Flag of Italy

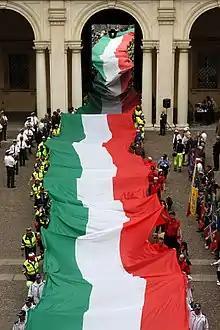
This Italian flag entered the "Guinness World Records" due to its length.

During the flight over Vienna, on 9 August 1918 aerial flyer Gabriele D'Annunzio launched the tricolour leaflet over Vienna with which he exhorted the enemy to surrender and end the war. The Italian troops then entered Trieste in November 1918 following the victory in the battle of Vittorio Veneto, which ended the conflict with the retreat and the definitive defeat of the Austrians. The War Bulletin No. 1267 of 3 November 1918 by General Armando Diaz announced the "Bollettino della Vittoria" and the "Bollettino della Vittoria Navale" by few days, read: